List of Byzantine wars

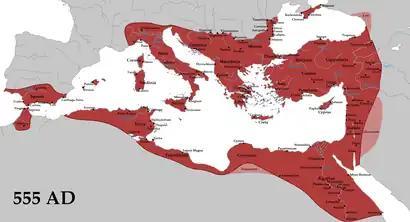
The empire in 555 under Justinian the Great, at its greatest extent since the fall of the Western Roman Empire (its vassals in pink)

The Eastern Roman emperor Heraclius adopted the Greek language as official language in 610. Constantinople's territorial control shrunk to Greece and Anatolia, because of Persian, Avar and finally Arab invasions. Due to these changing circumstances, the reign of Heraclius is often regarded as the turning point from which historiography stops calling it the "Eastern Roman Empire", and starts speaking of the "Byzantine Empire".